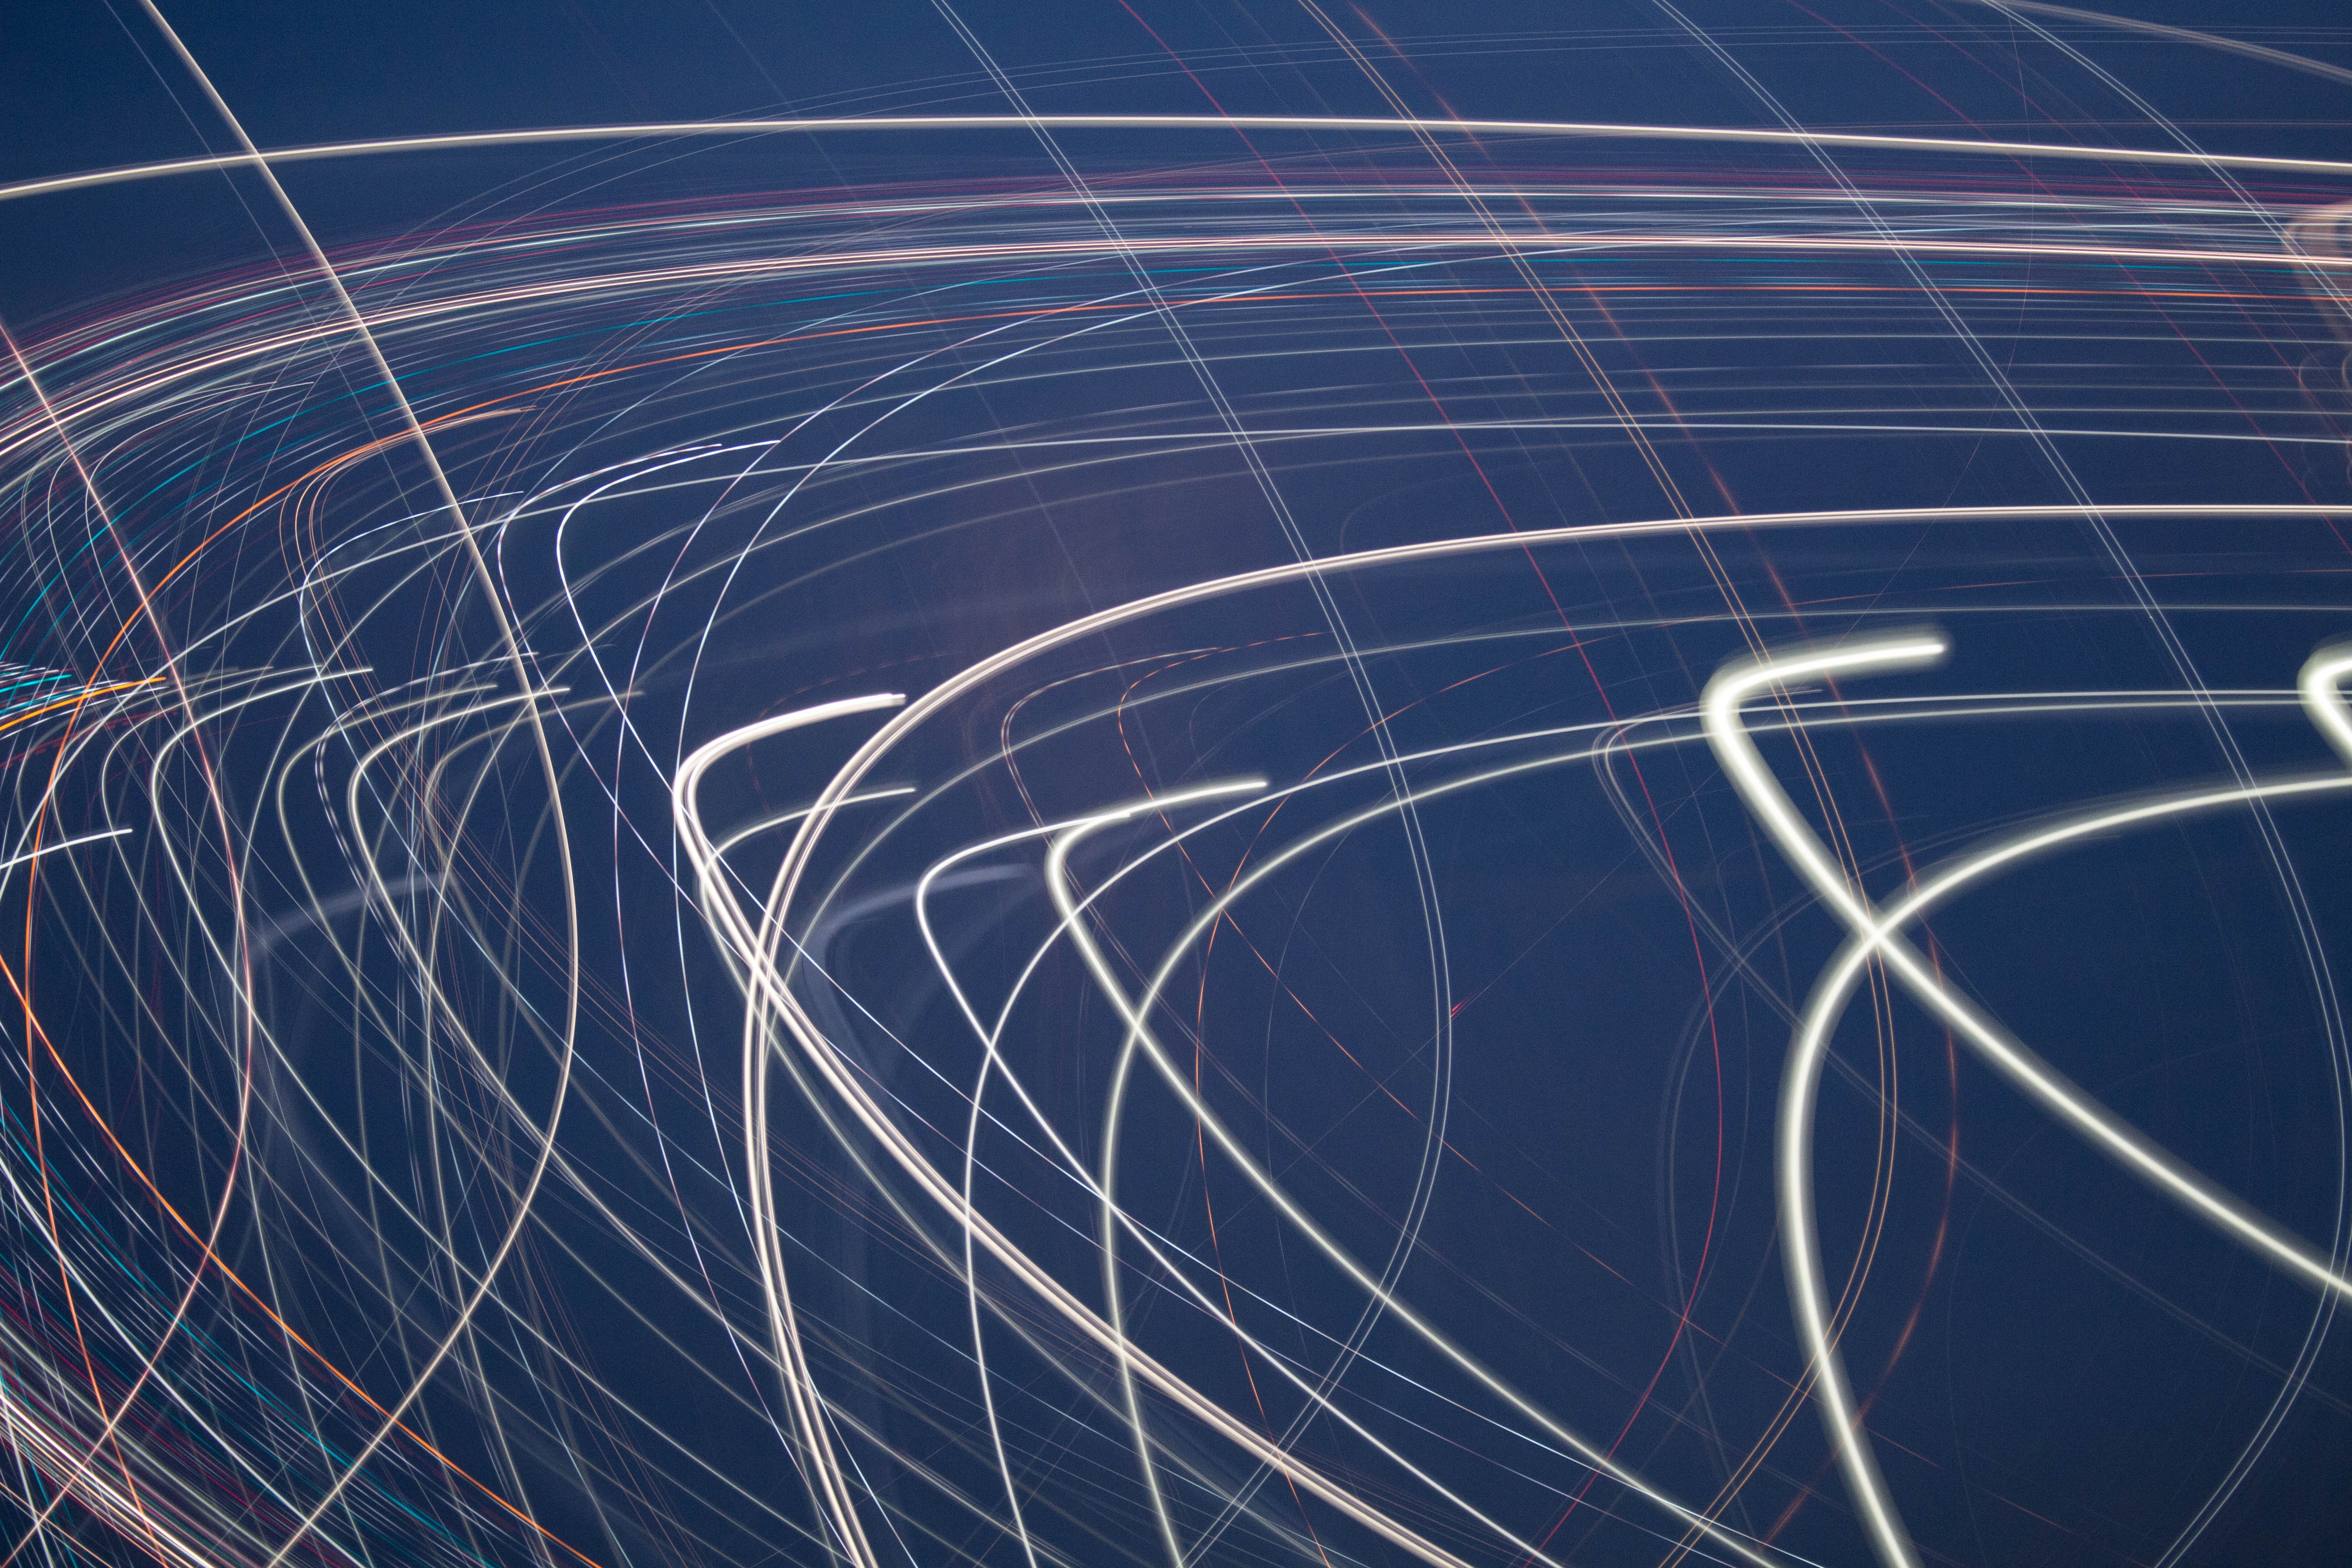
horizon, light, abstract, sky, technology, sunlight, texture, wave, window, city, atmosphere, web, pattern, line, reflection, electricity, movement, circle, futuristic, outdoors, art, science, earth, net, angle, graphic, shape, aerial photography, atmosphere of earth, outdoor structure